Okon Fuoko

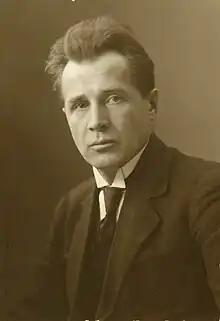

Okon Fuoko, Op. 58, is a ballet-pantomime for orchestra, vocal soloists, and choir by the Finnish composer Leevi Madetoja, who wrote the piece from 1925–27 concurrent with the composition of his Third Symphony. The "Japonisme"-influenced libretto is by Danish playwright Poul Knudsen. The story takes place in ancient Japan and, similar to "Coppélia", centers around the (successful) efforts of the eponymous puppet-maker to bring a female creation to life. The result is a tragic love-triangle between the seductive doll, the infatuated Okon Fuoko, and his devastated wife. With its unique and exotic musical language, "Okon Fuoko" is one of Madetoja's "finest" scores; indeed, the last of his "masterpieces".